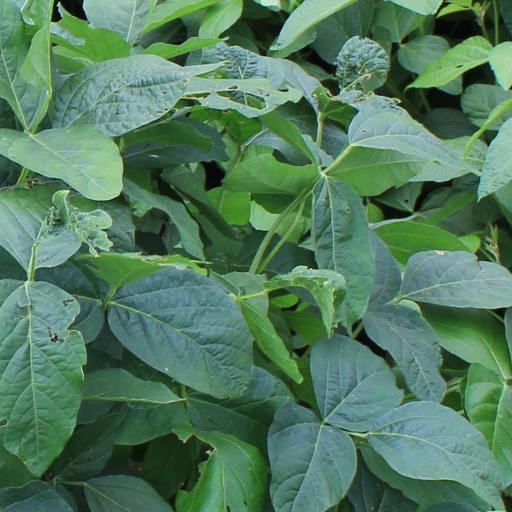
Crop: soybean